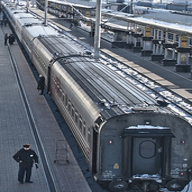
Vehicle type: Trains